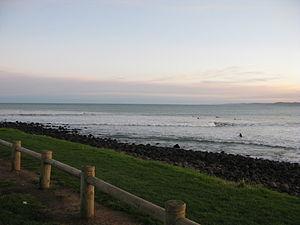
Manu Bay, à Raglan (Nouvelle-Zélande)